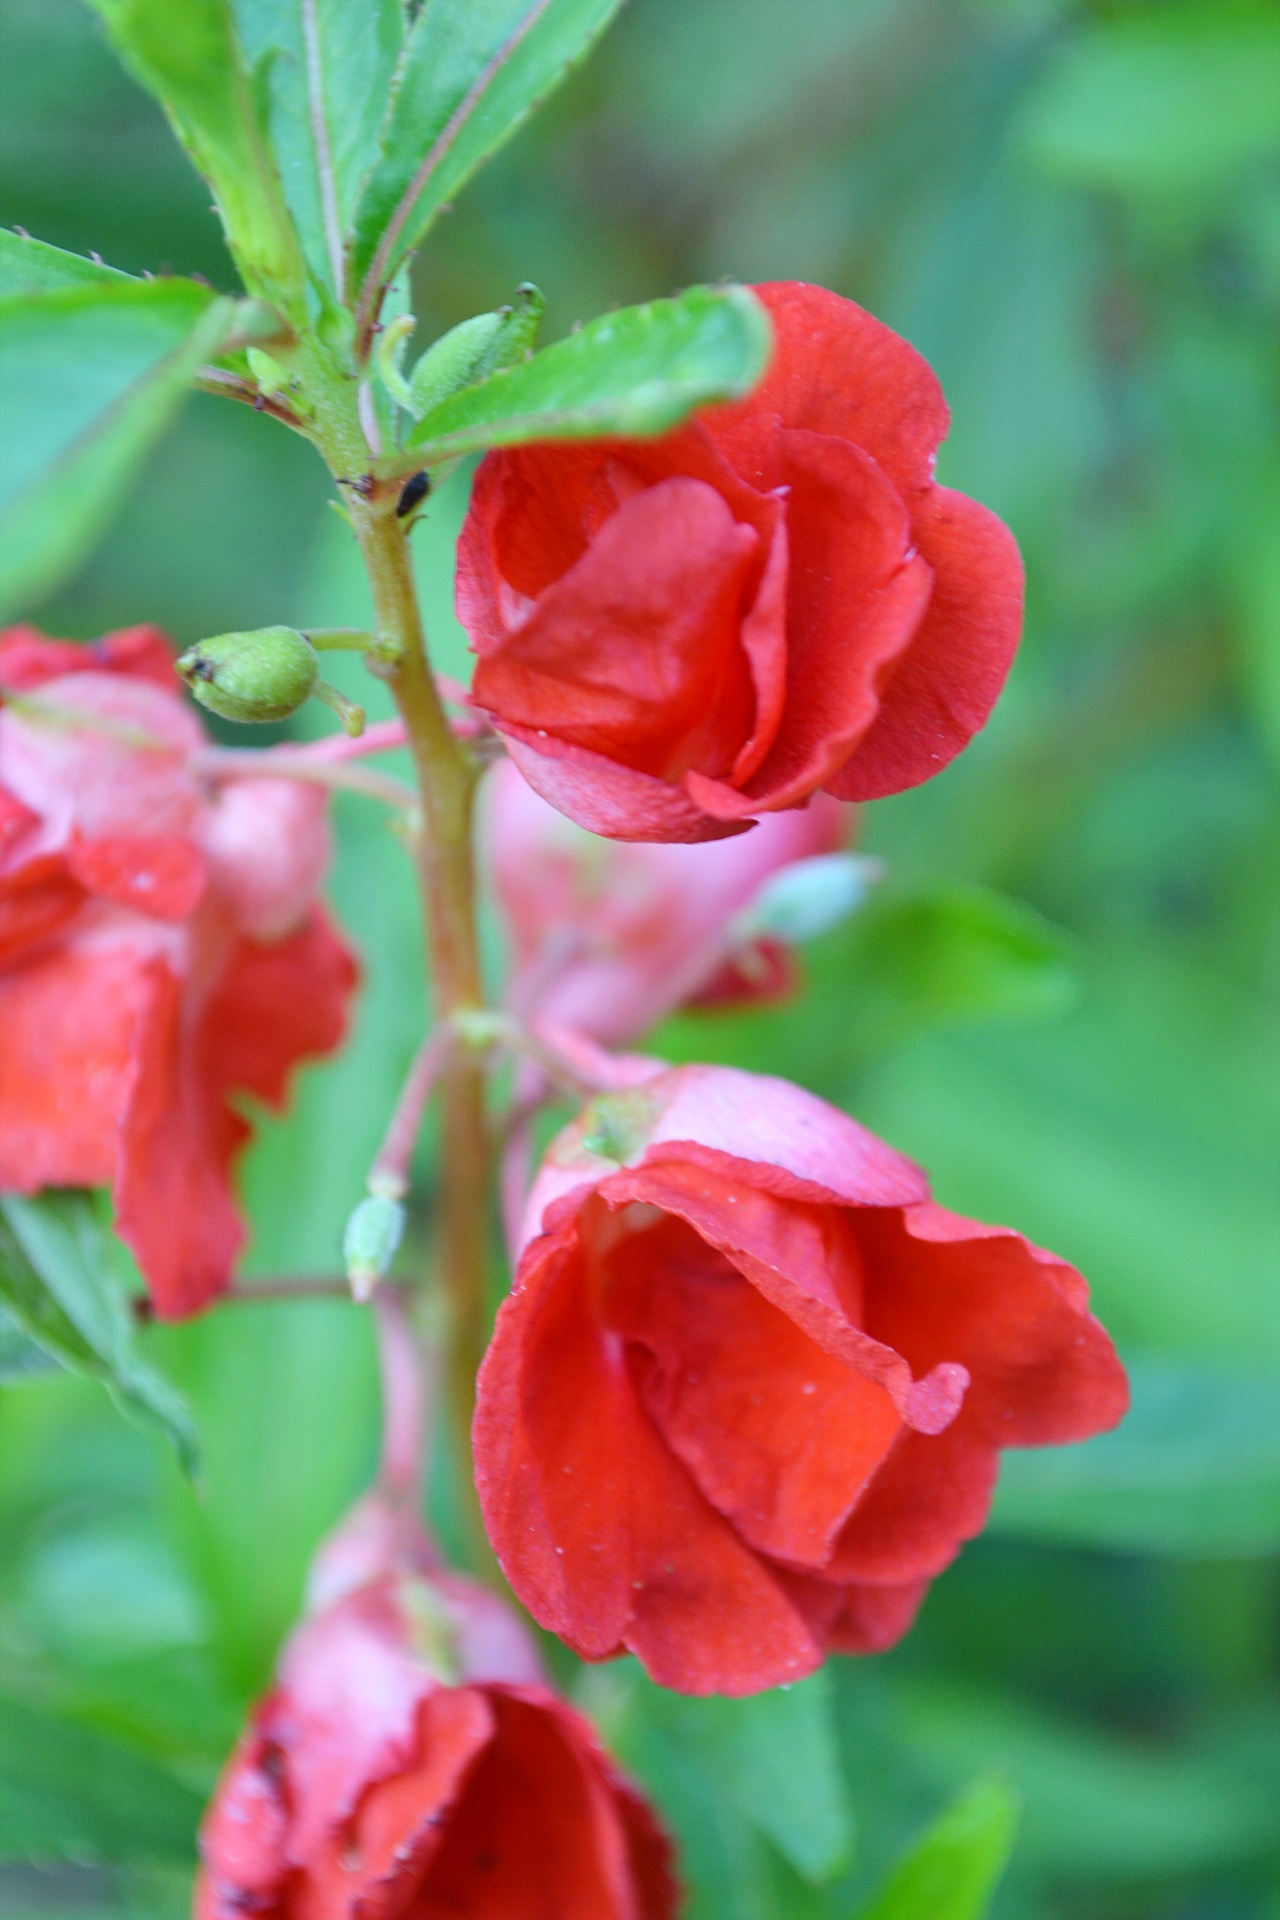
nature, blossom, plant, flower, petal, summer, rose, red, botany, colorful, flora, red flower, sri lanka, floribunda, ceylon, macro photography, flowering plant, garden roses, rose family, land plant, red leaches flower